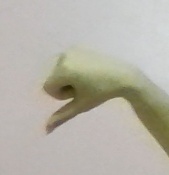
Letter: waw